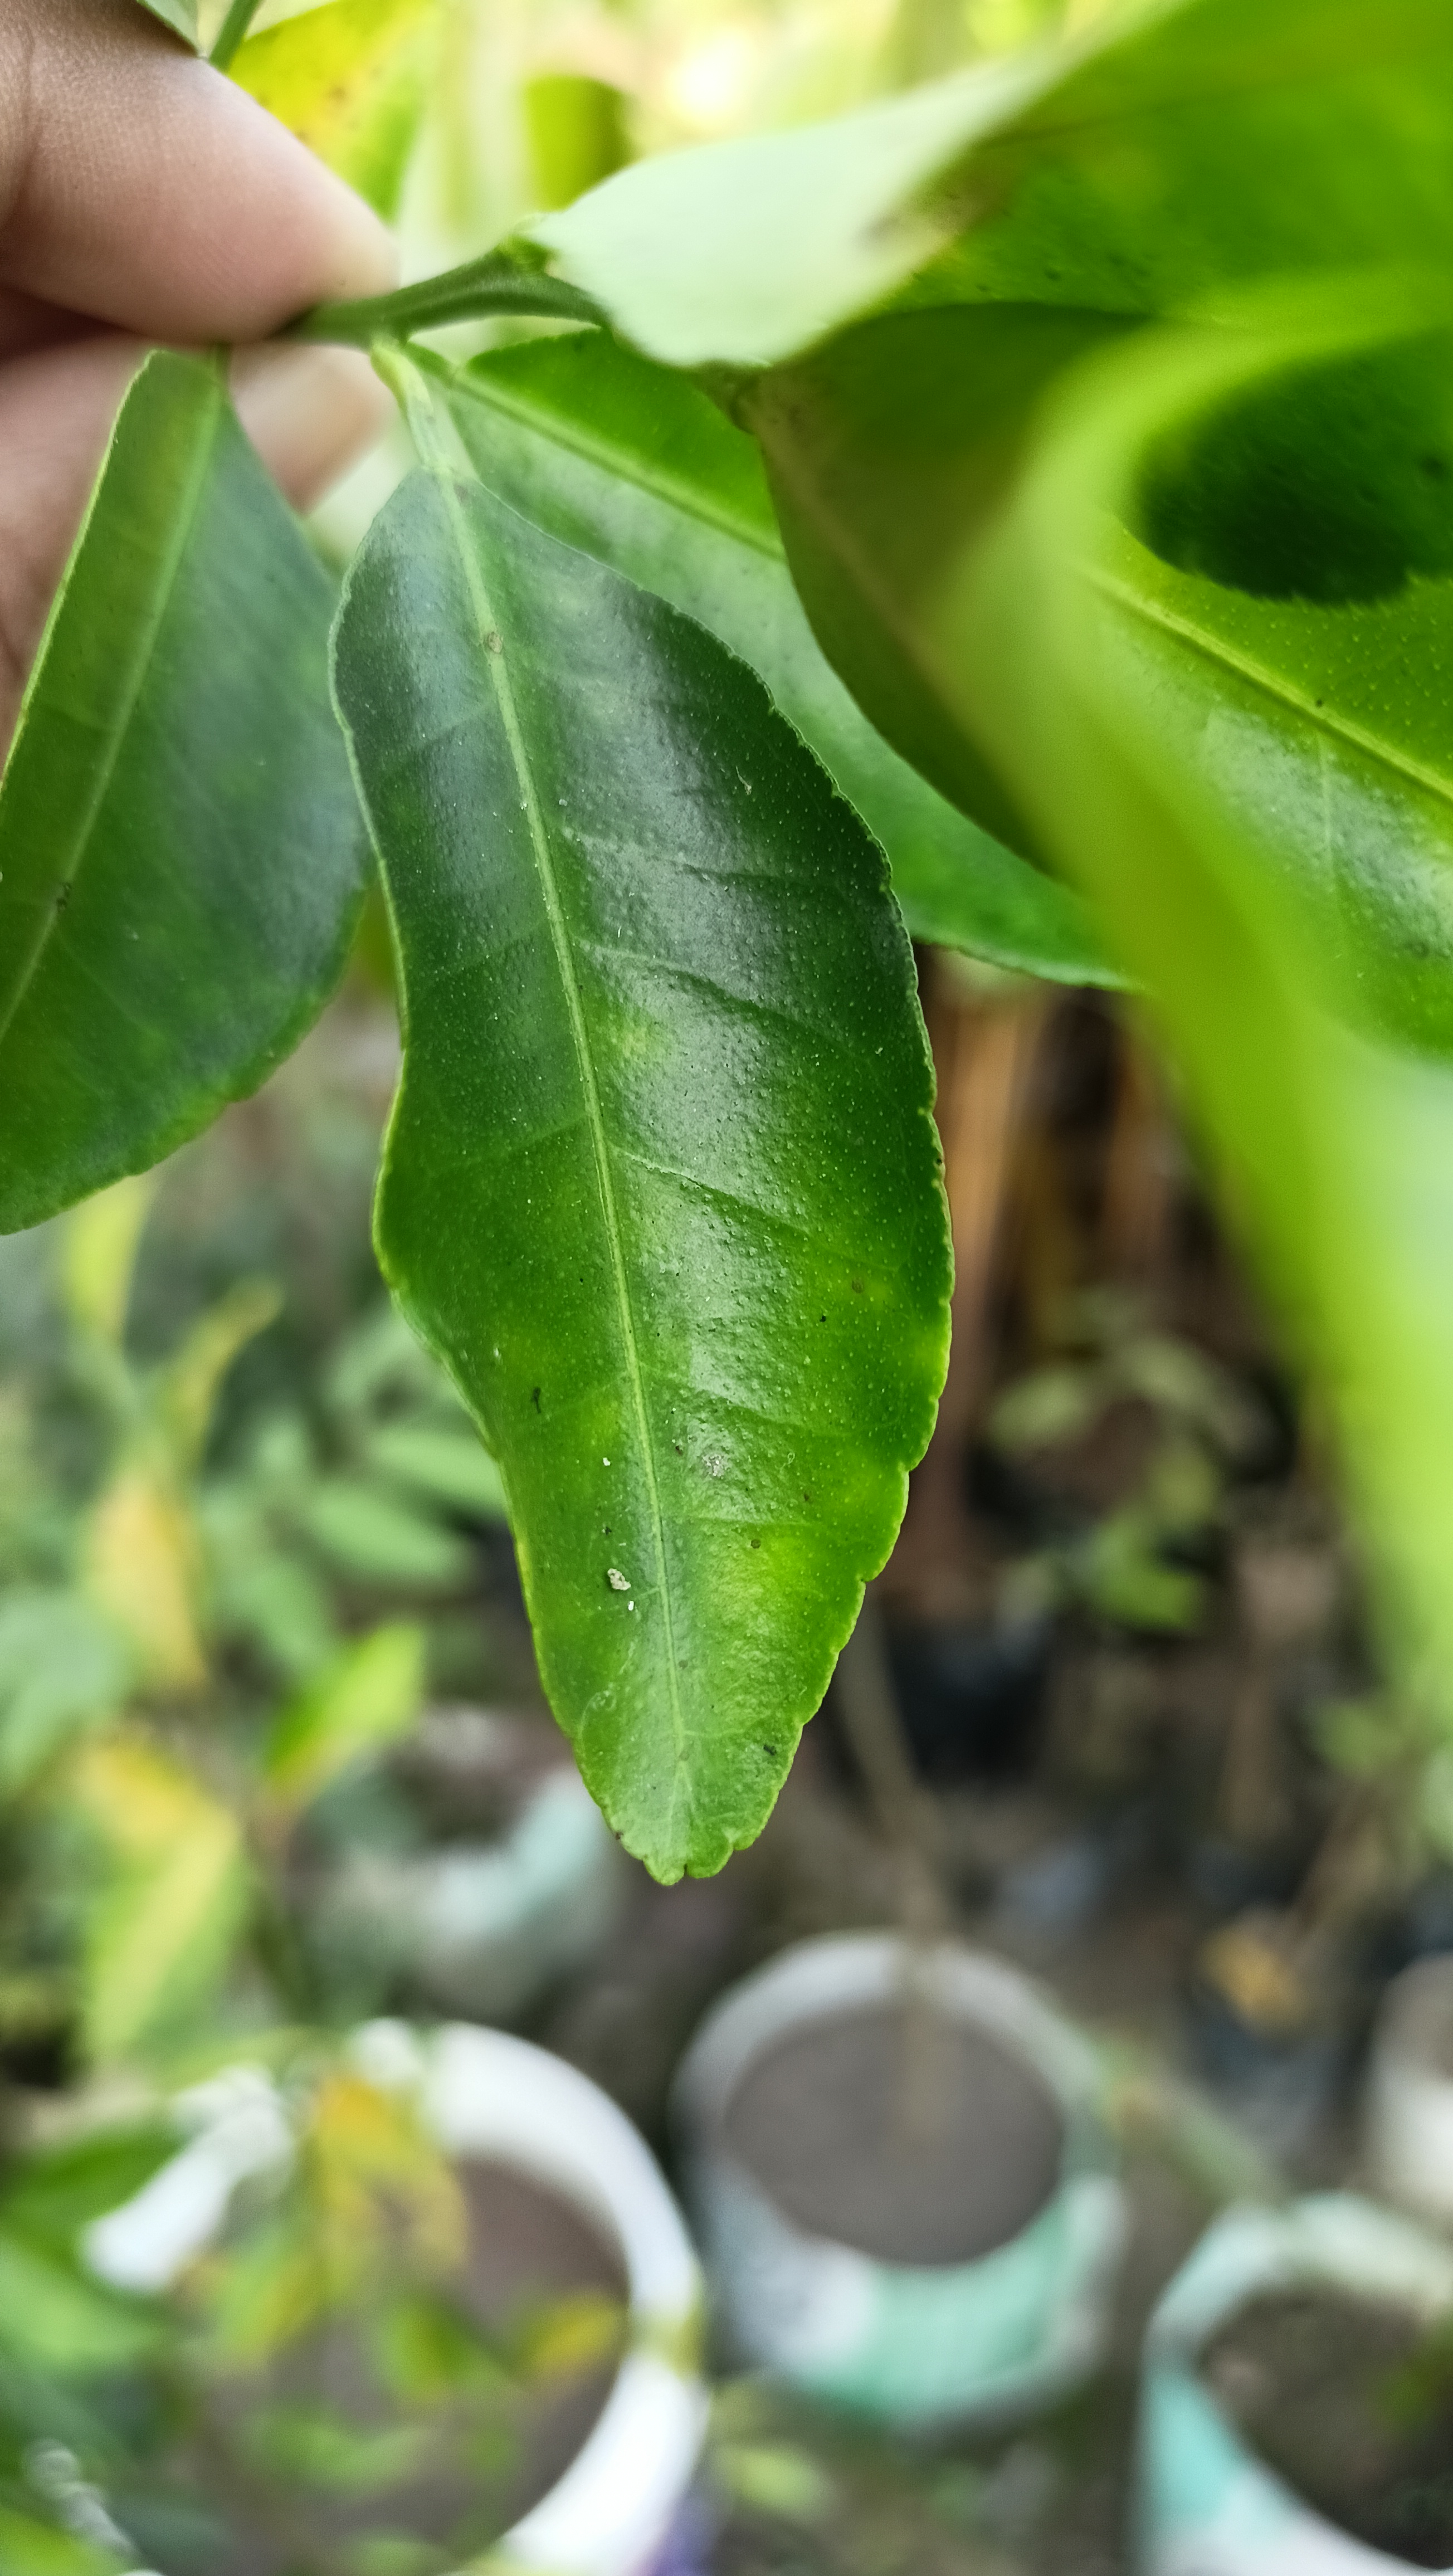
Mandarin leaf variety: Darjeling